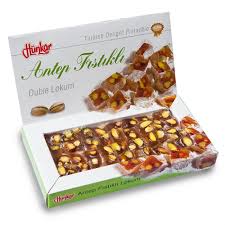
Yemek: lokum